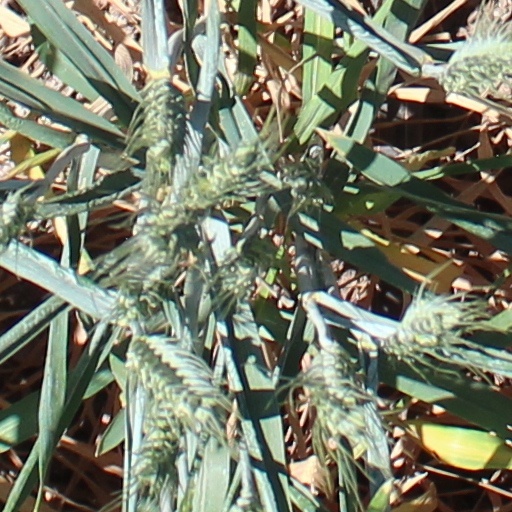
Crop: wheat